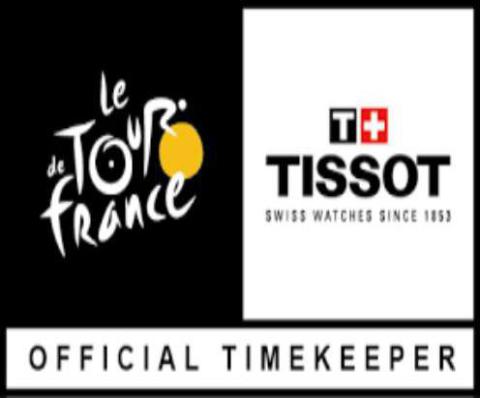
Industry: Clothes